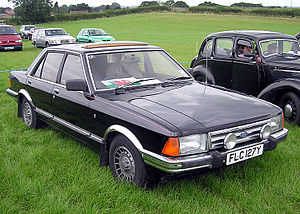
Ford Granada (Europa) / Granada Mark II (1977−85)
Granada Mark II Ghia
Ford Granada var modelbetegnelsen for en europæisk Ford-model i den høje mellemklasse. Den fandtes i fire karrosseriversioner: 2- og 4-dørs sedan, 2-dørs coupé og 5-dørs stationcar. Modellen fandtes i tre generationer benævnt Mark I, Mark II og Mark III, hvoraf sidstnævnte dog kun var på markedet på de britiske øer, mens den i resten af Europa gik under navnet Ford Scorpio.